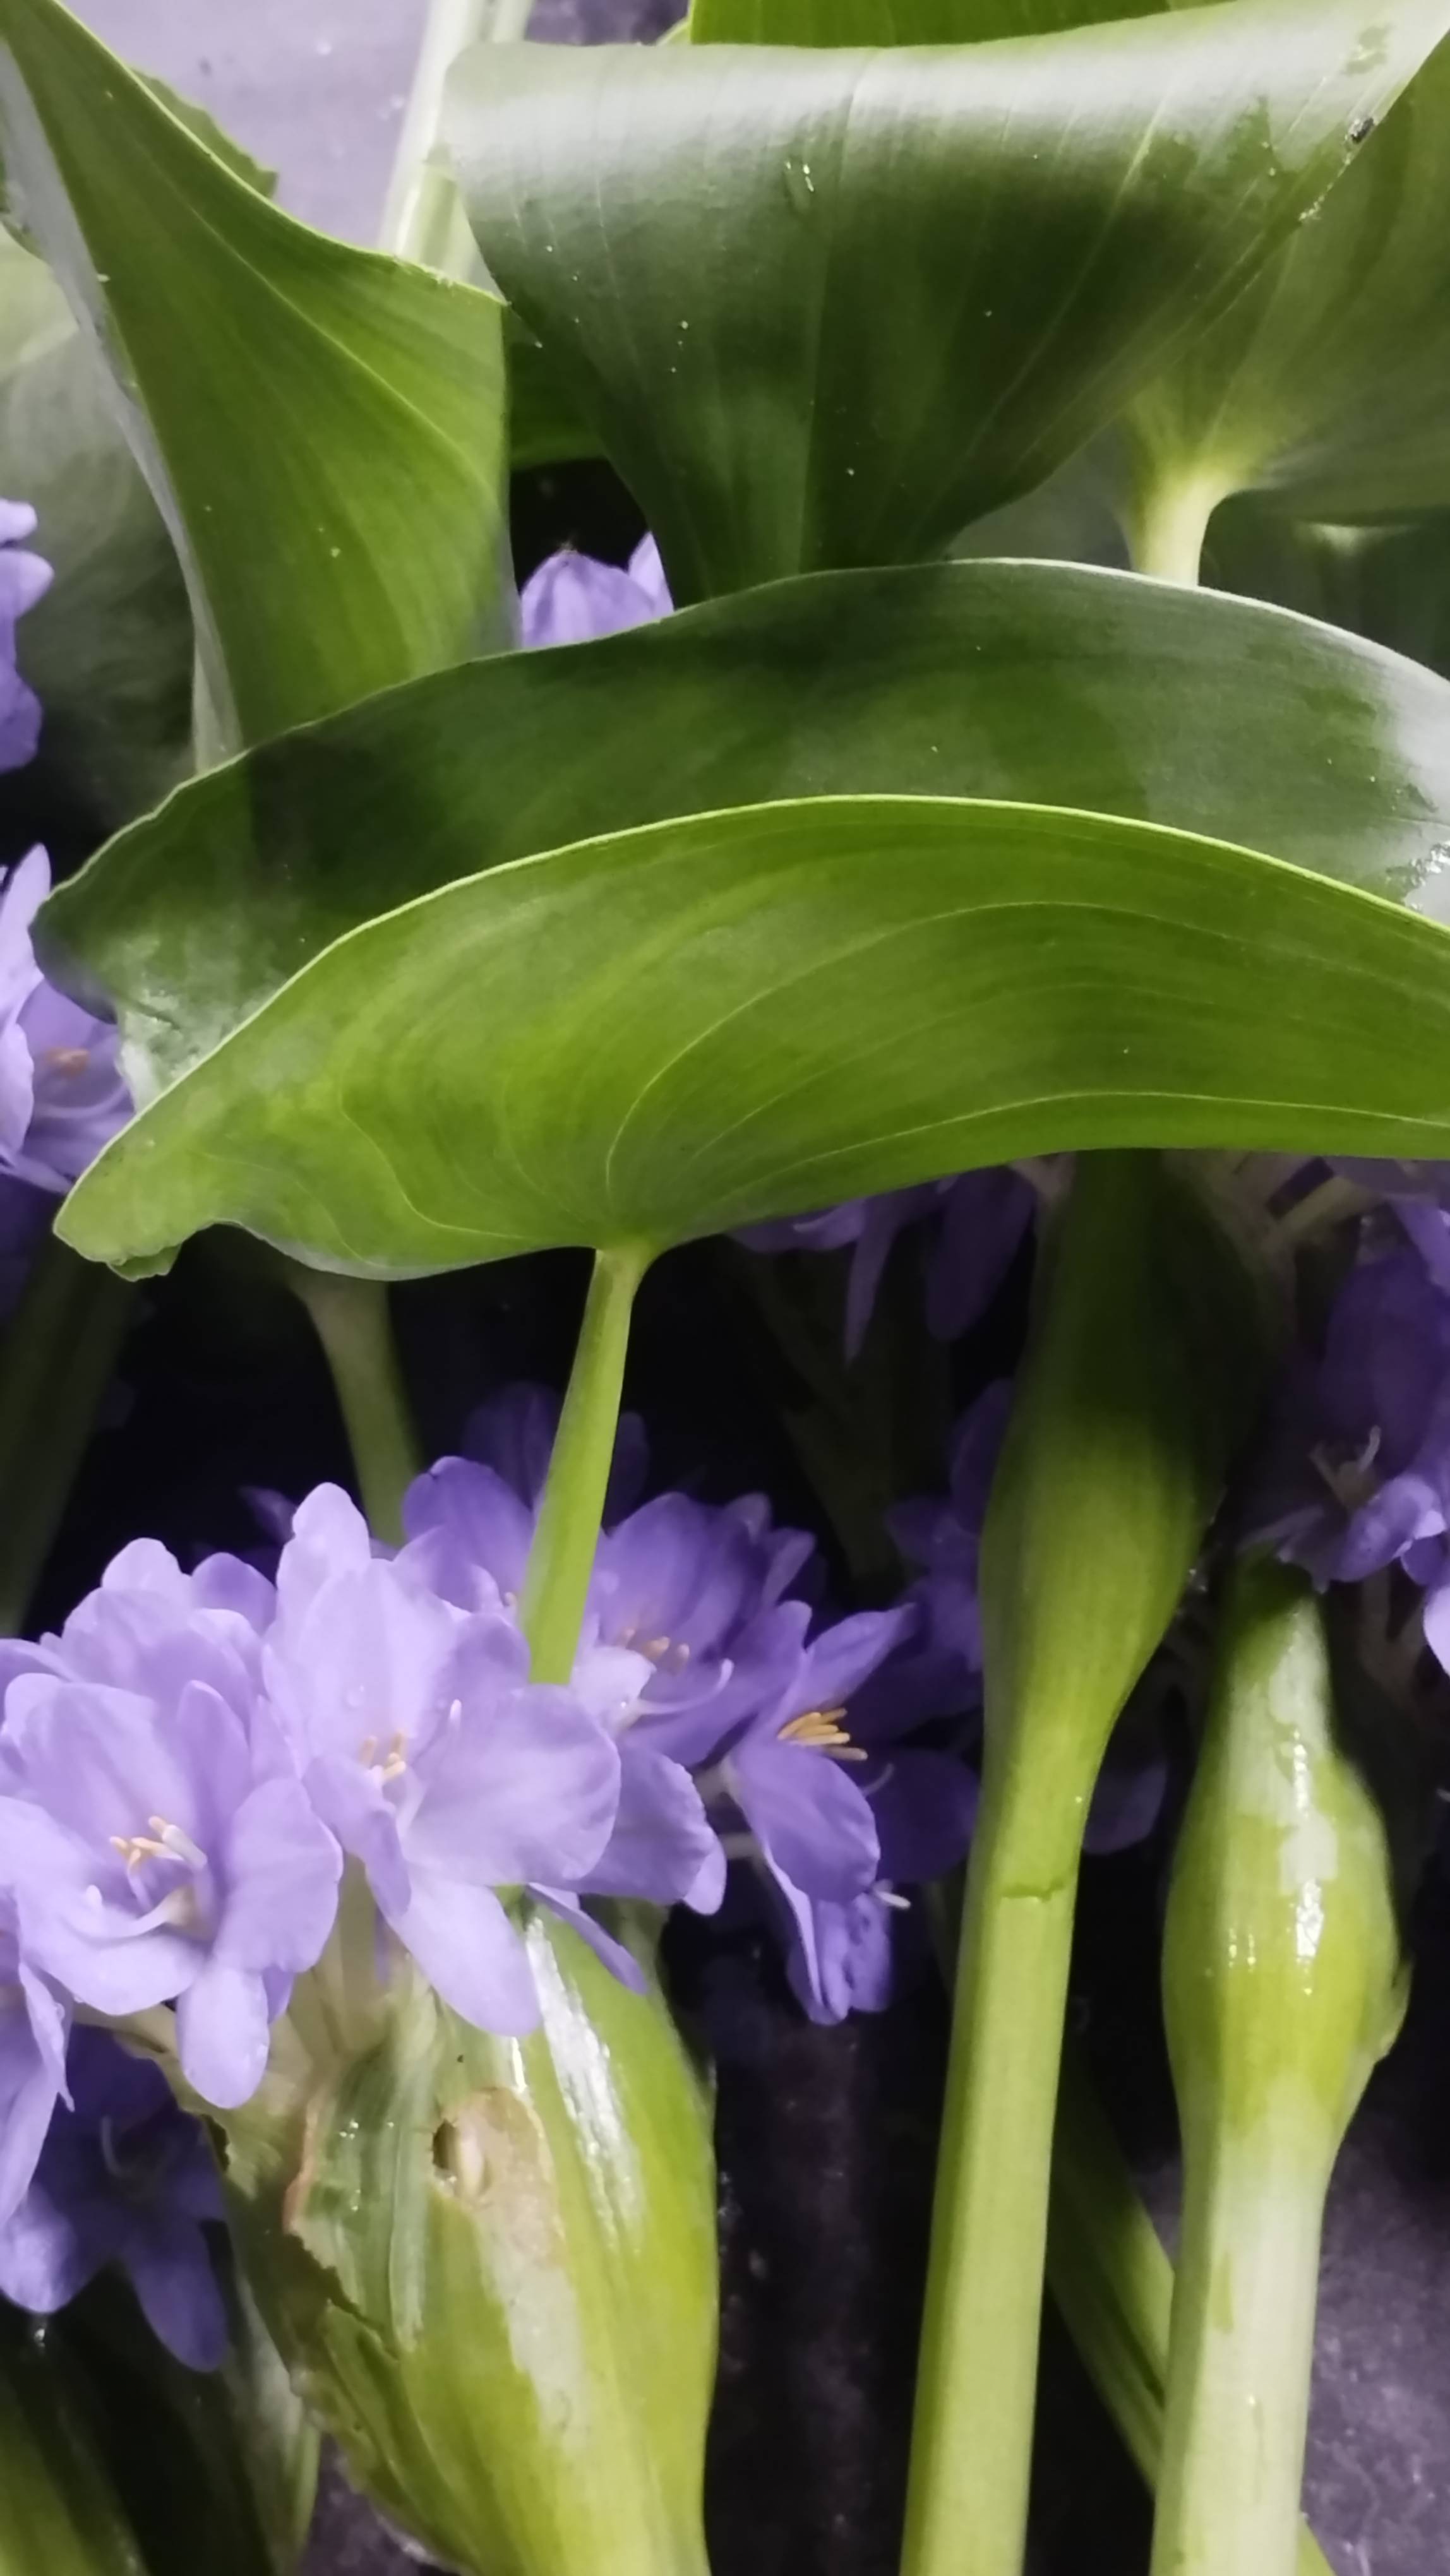
Species: Heartleaf False Pickerelweed (Monochoria korsakowii)